Somerset Levels

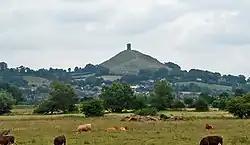
Glastonbury Tor

Map showing the Somerset Levels and the surrounding area. The major hill ranges and rivers are shown.